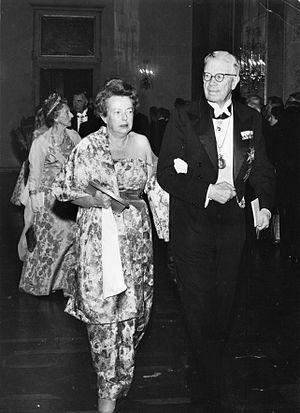
Maria Gertrud Käte Goeppert, dite Maria Goeppert-Mayer, est une physicienne germano-américaine. Elle est, avec Marie Curie, qui l'obtient en 1903, et Donna Strickland, titulaire en 2018, l'une des trois premières femmes à avoir obtenu le prix Nobel de physique.